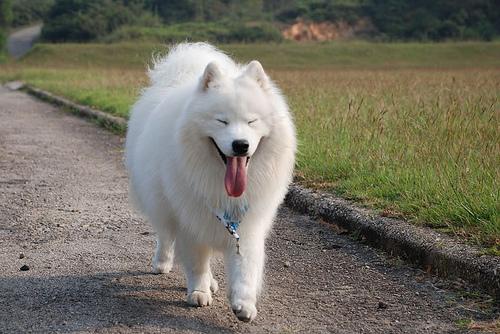
Breed: samoyed